Eastern Townships

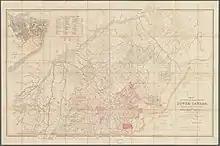
1839 Map of the eastern townships of Lower Canada, drawn from actual survey

Before European colonization the area was inhabited by the Abenaki, as attested by many toponyms such as Lake Memphremagog and Massawippi River.